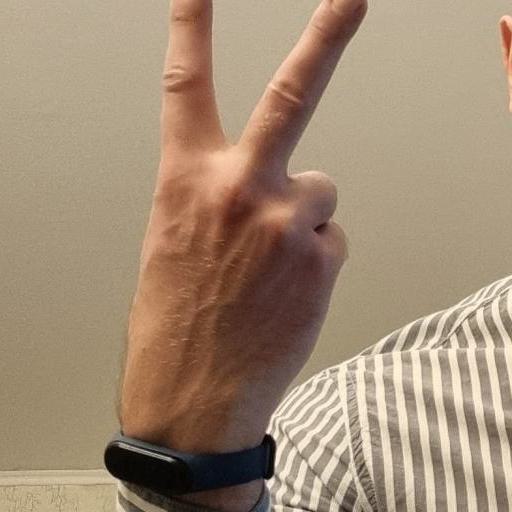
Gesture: peace_inverted